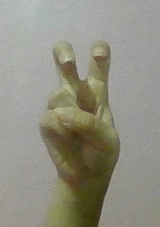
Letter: toot